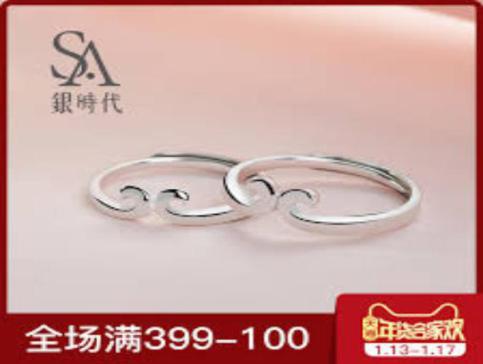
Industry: Clothes